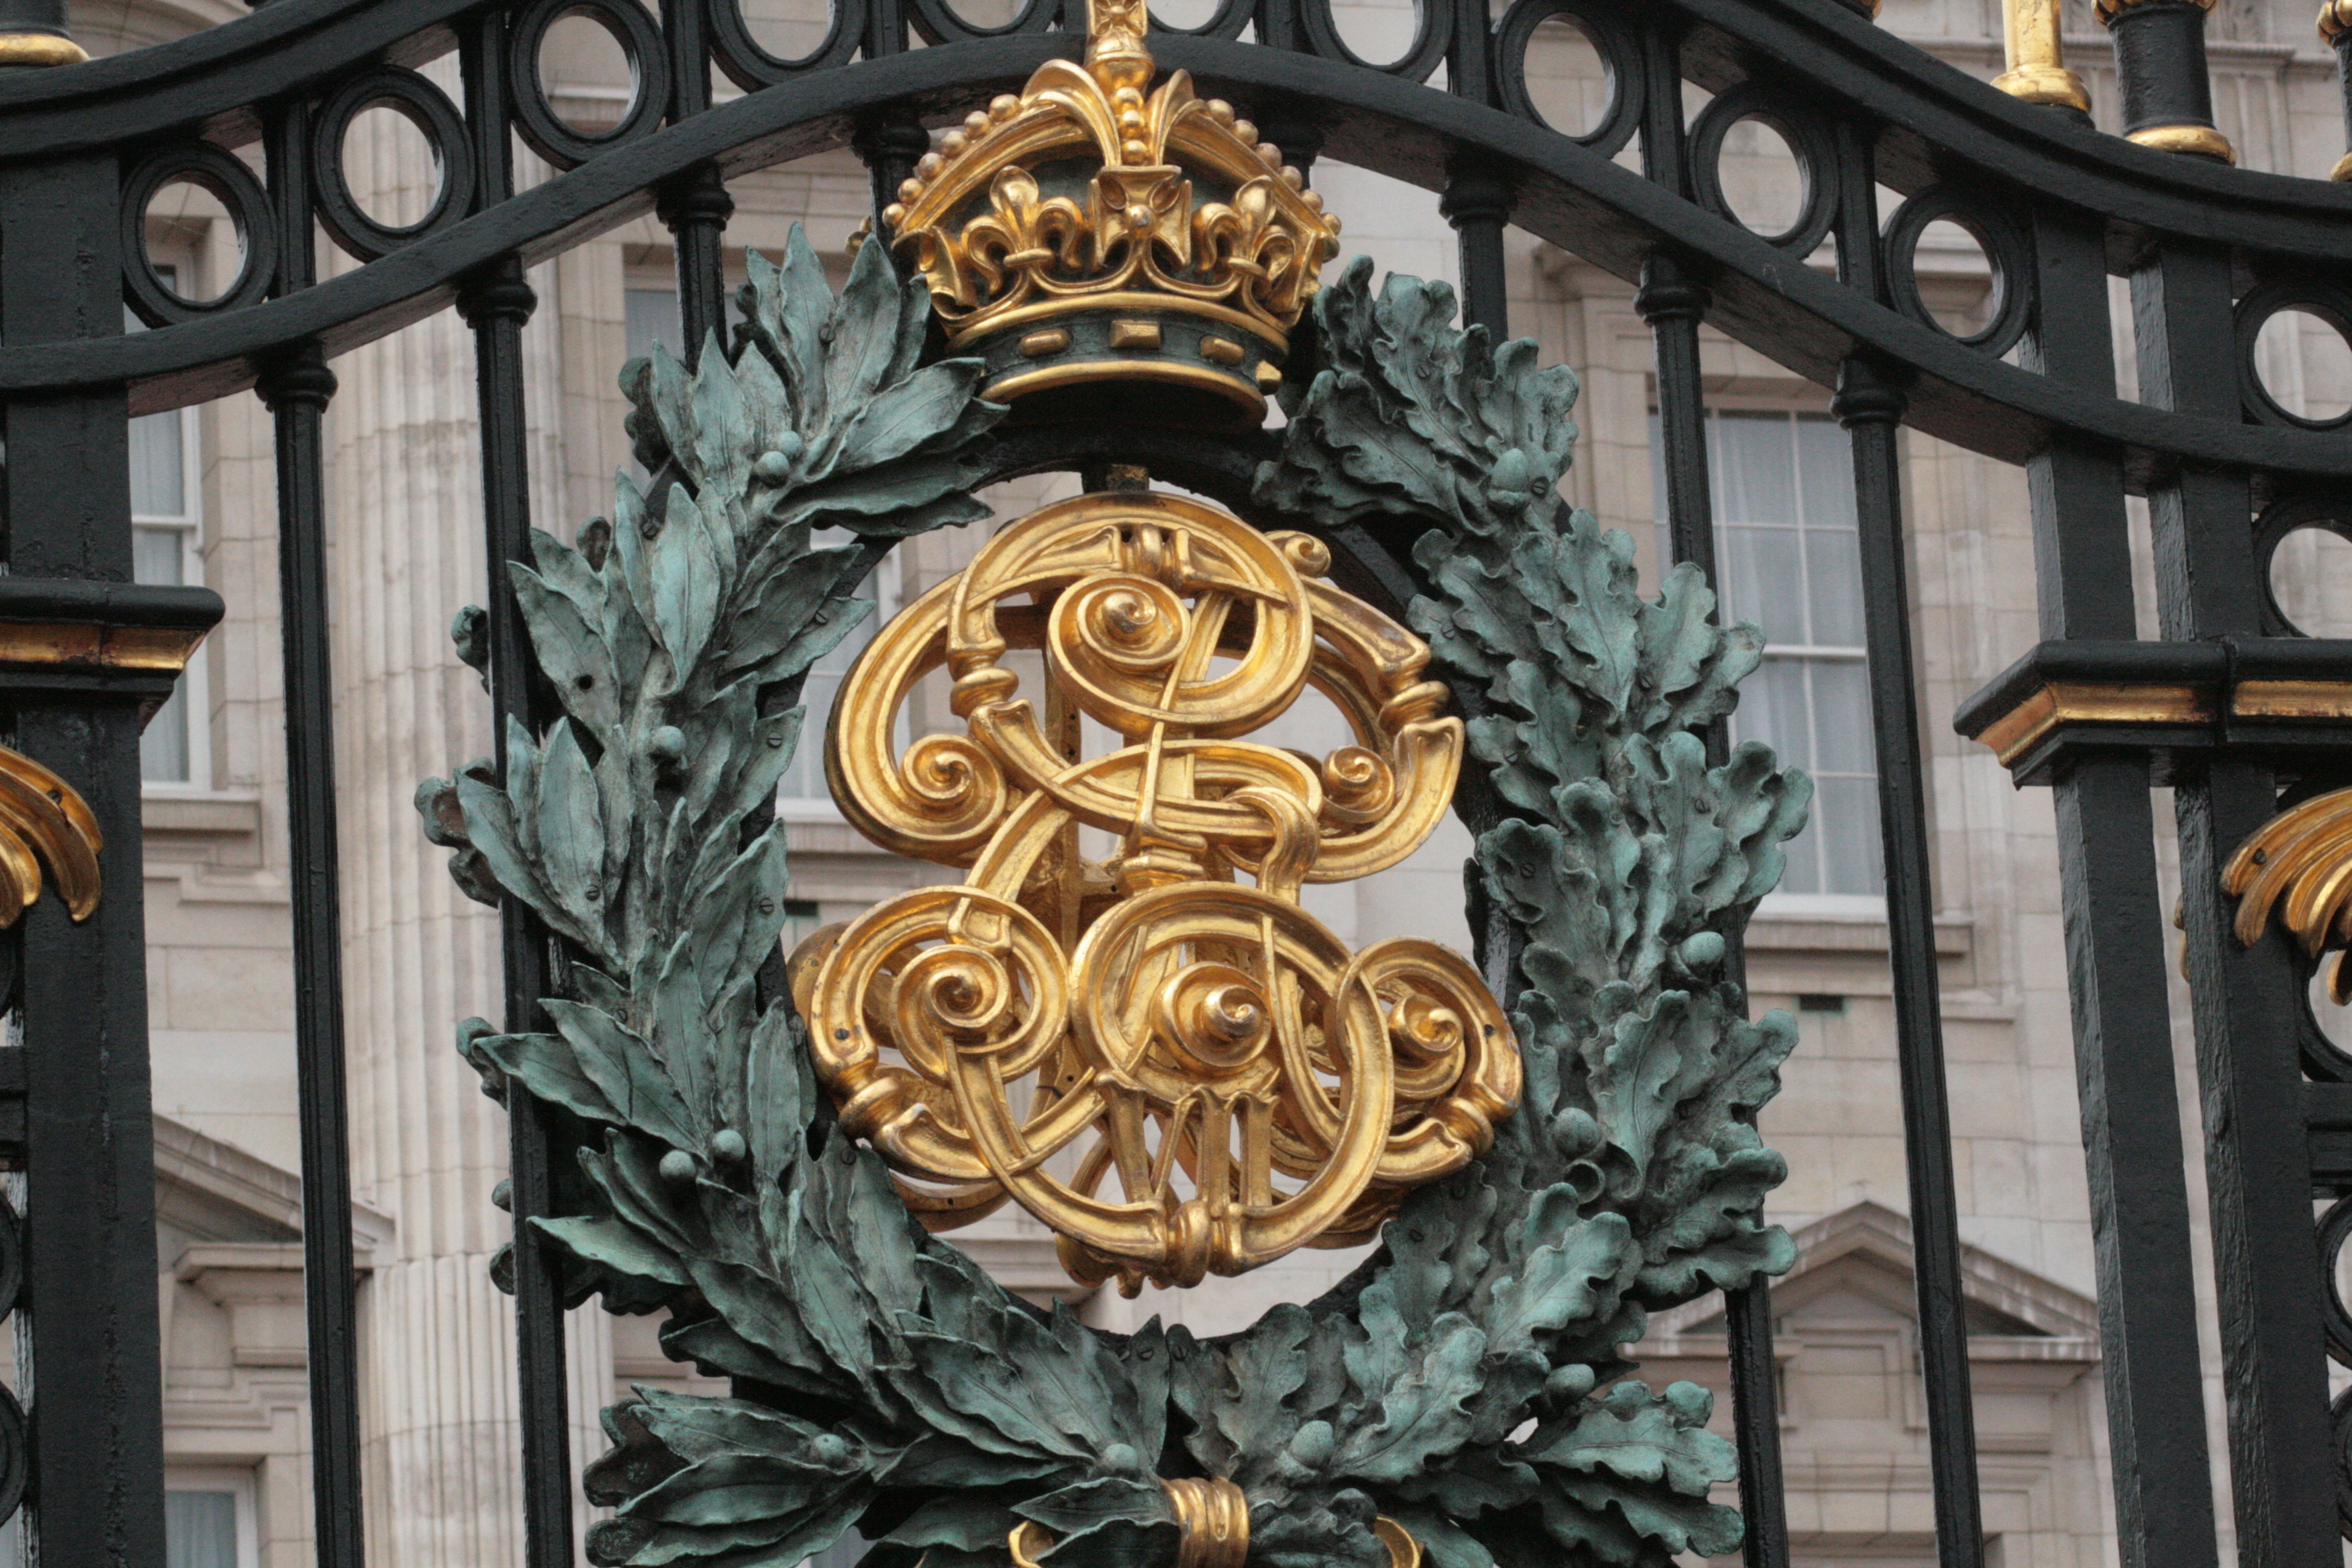
window, palace, statue, cathedral, lighting, place of worship, sculpture, london, carving, buckingham